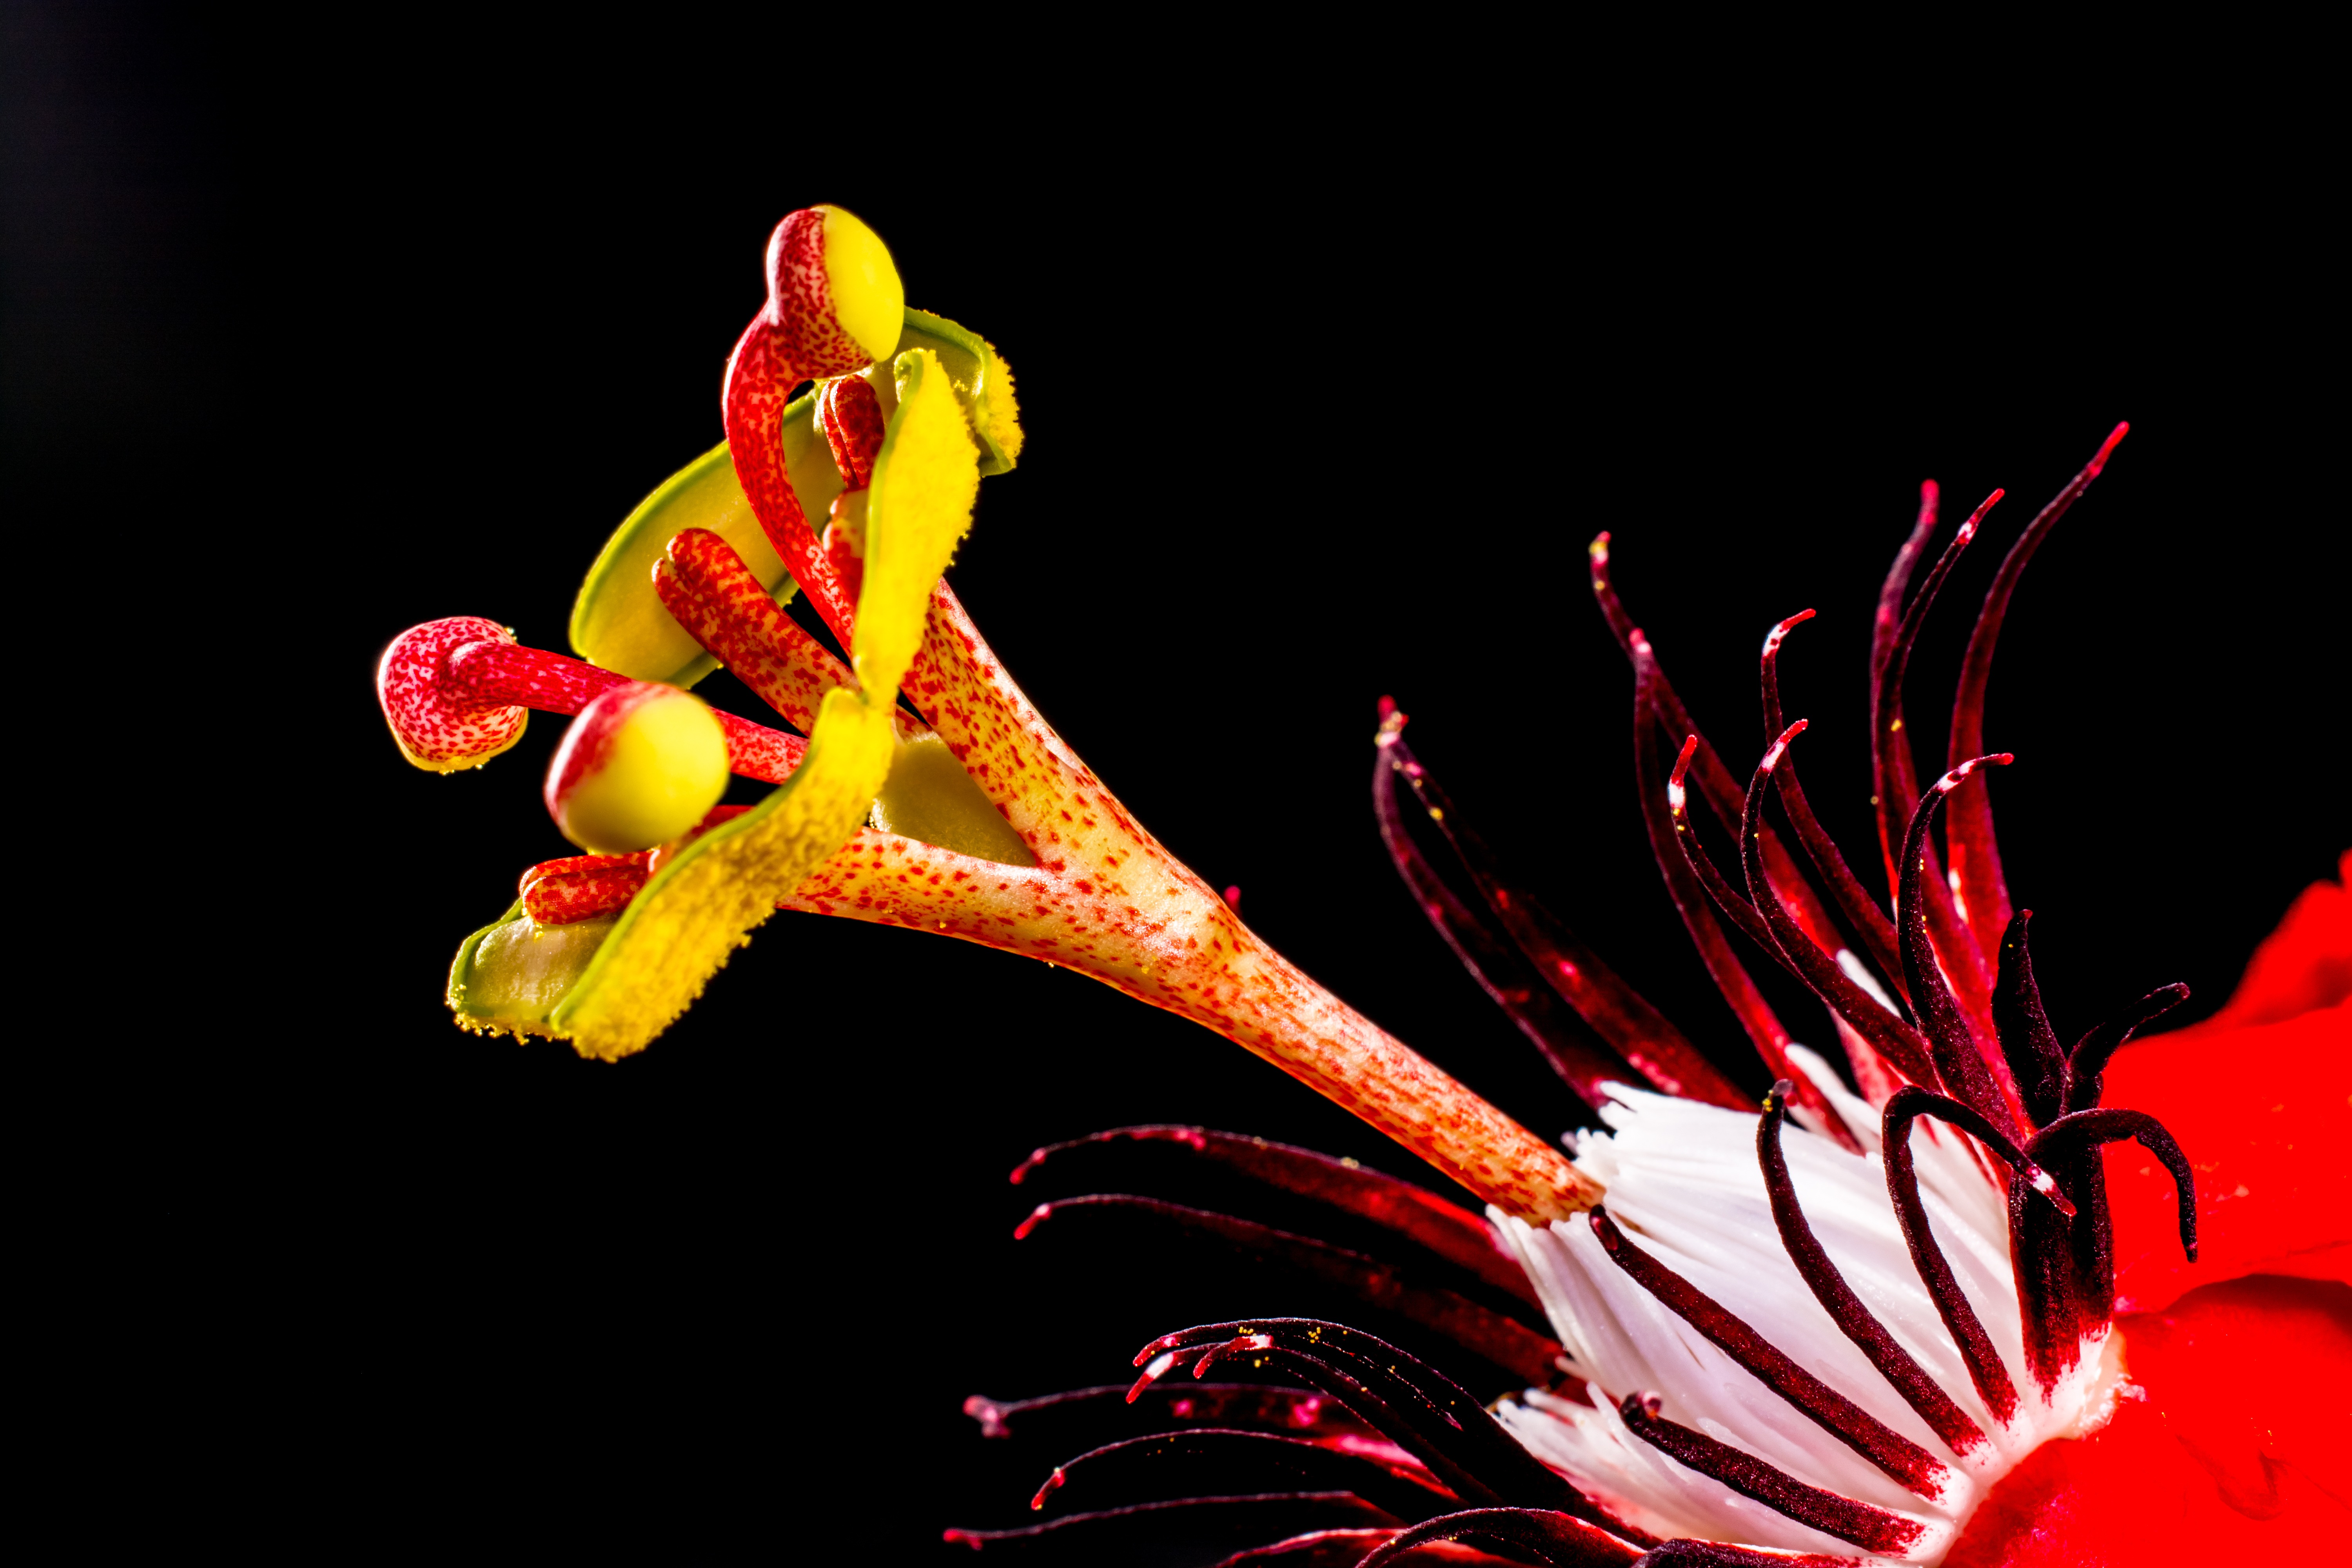
blossom, plant, flower, petal, bloom, red, color, flora, close up, illustration, passion flower, macro photography, flowering plant, land plant